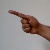
The image shows a hand gesture representing the letter 'G' in Indian Sign Language.